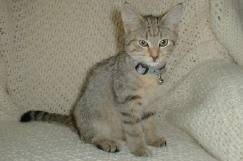
Label: cat